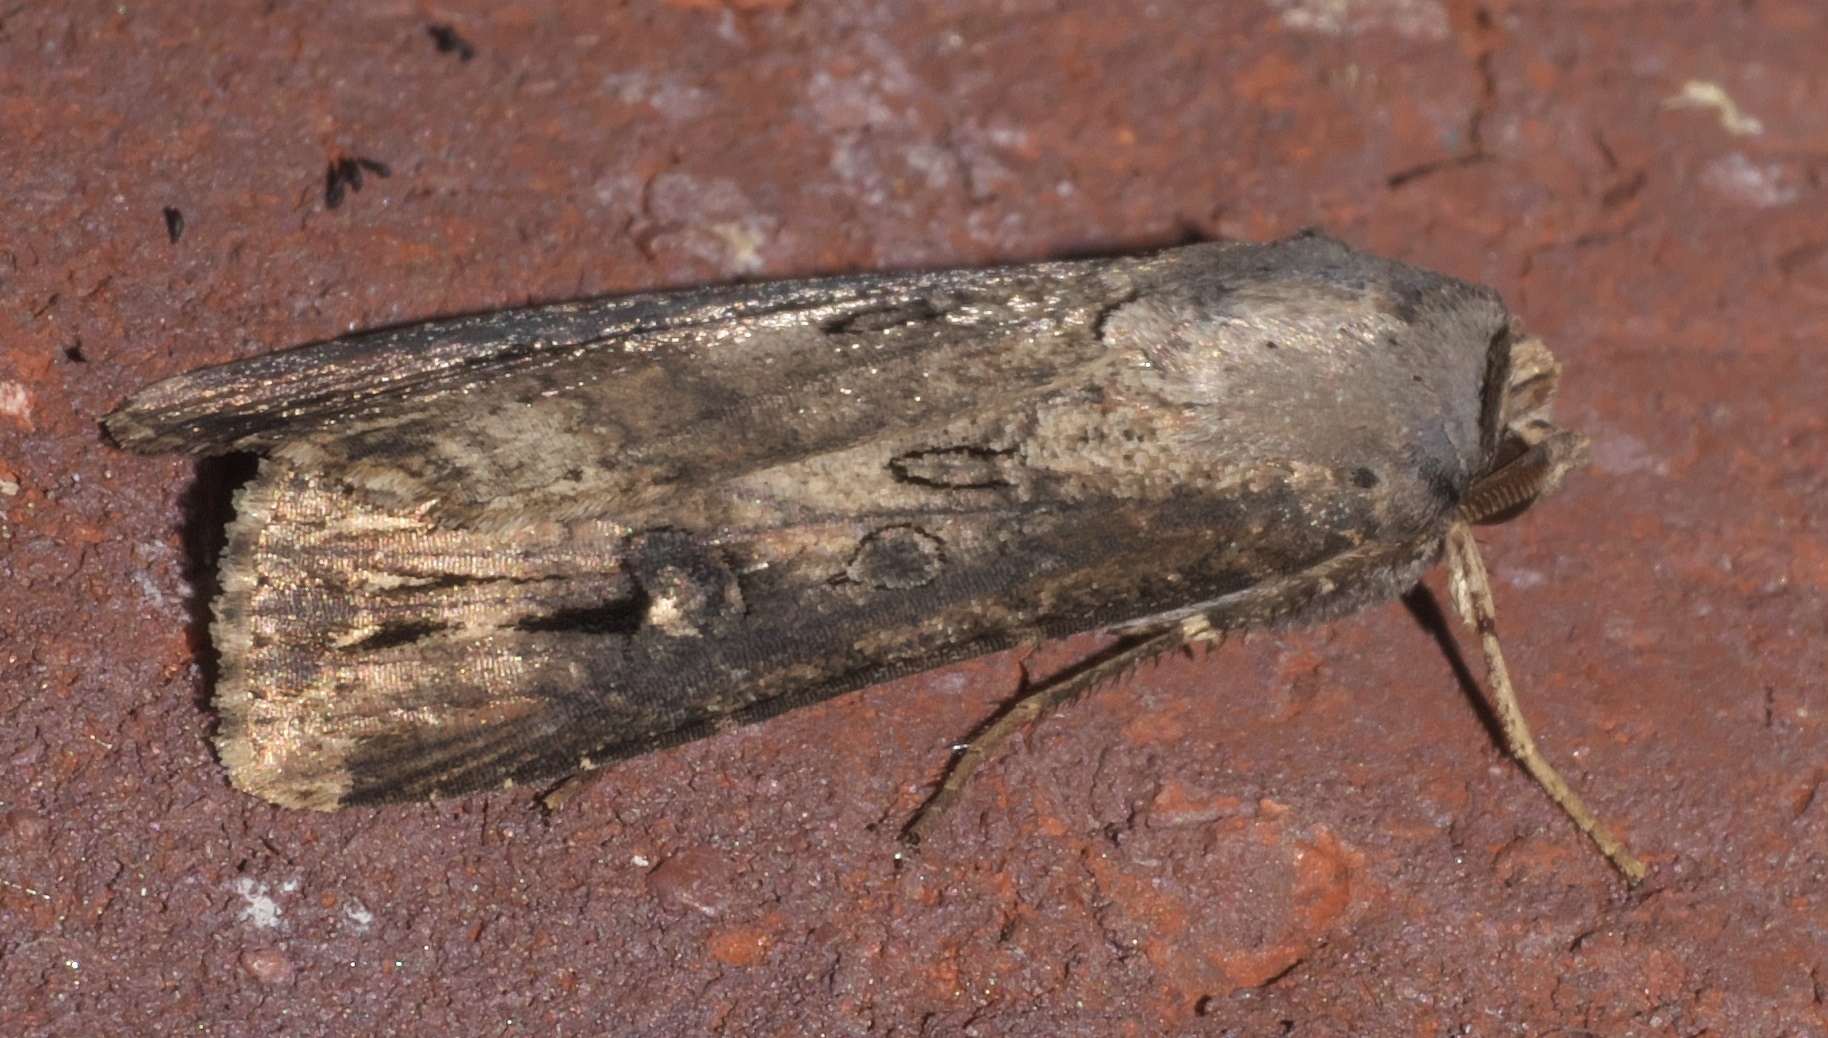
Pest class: cutworms